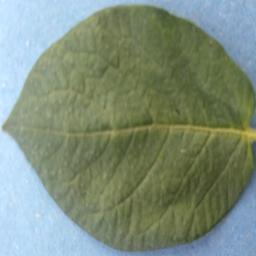
Label: Potato___Healthy